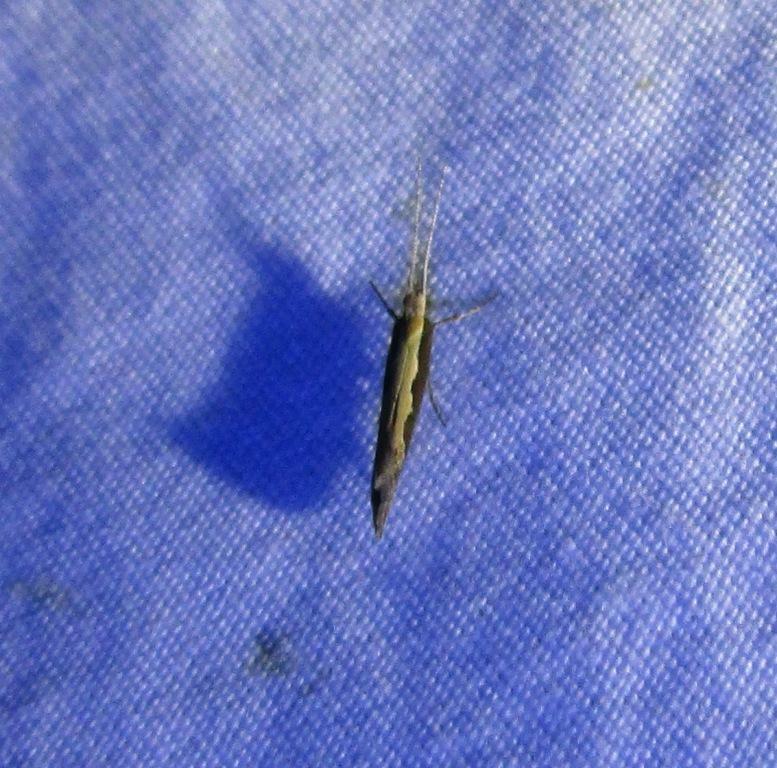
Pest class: diamondback_moth